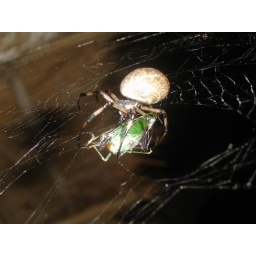
Somebody fed a cricket to one of the spiders in the tree house (you can see its fangs stuck in the cricket!)